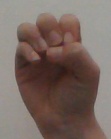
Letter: ha